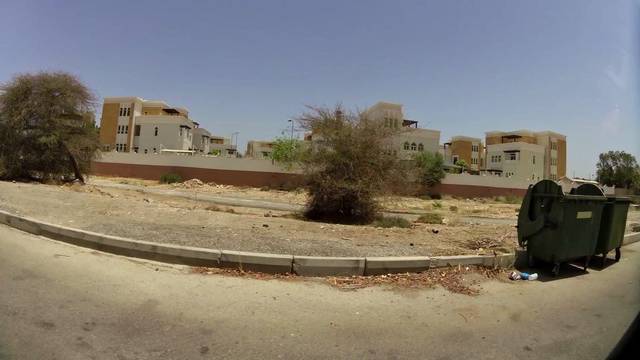
Region: Oman
Coordinates: 23.608, 58.461